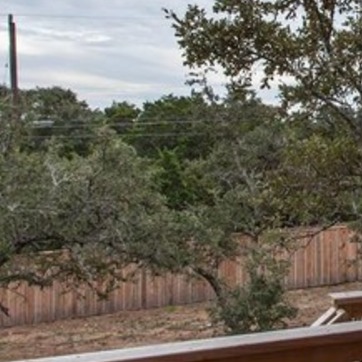
Material: foliage